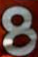
Number: 8